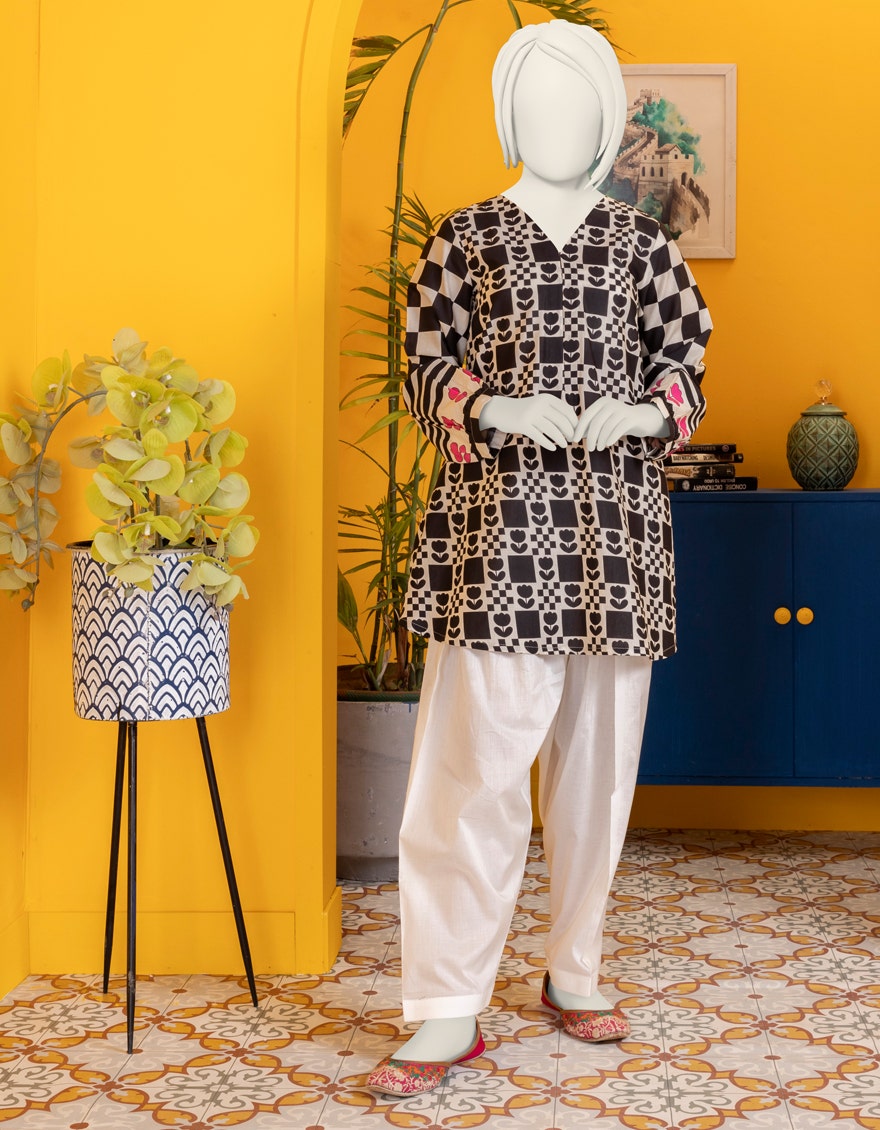
black white embroidered tunic